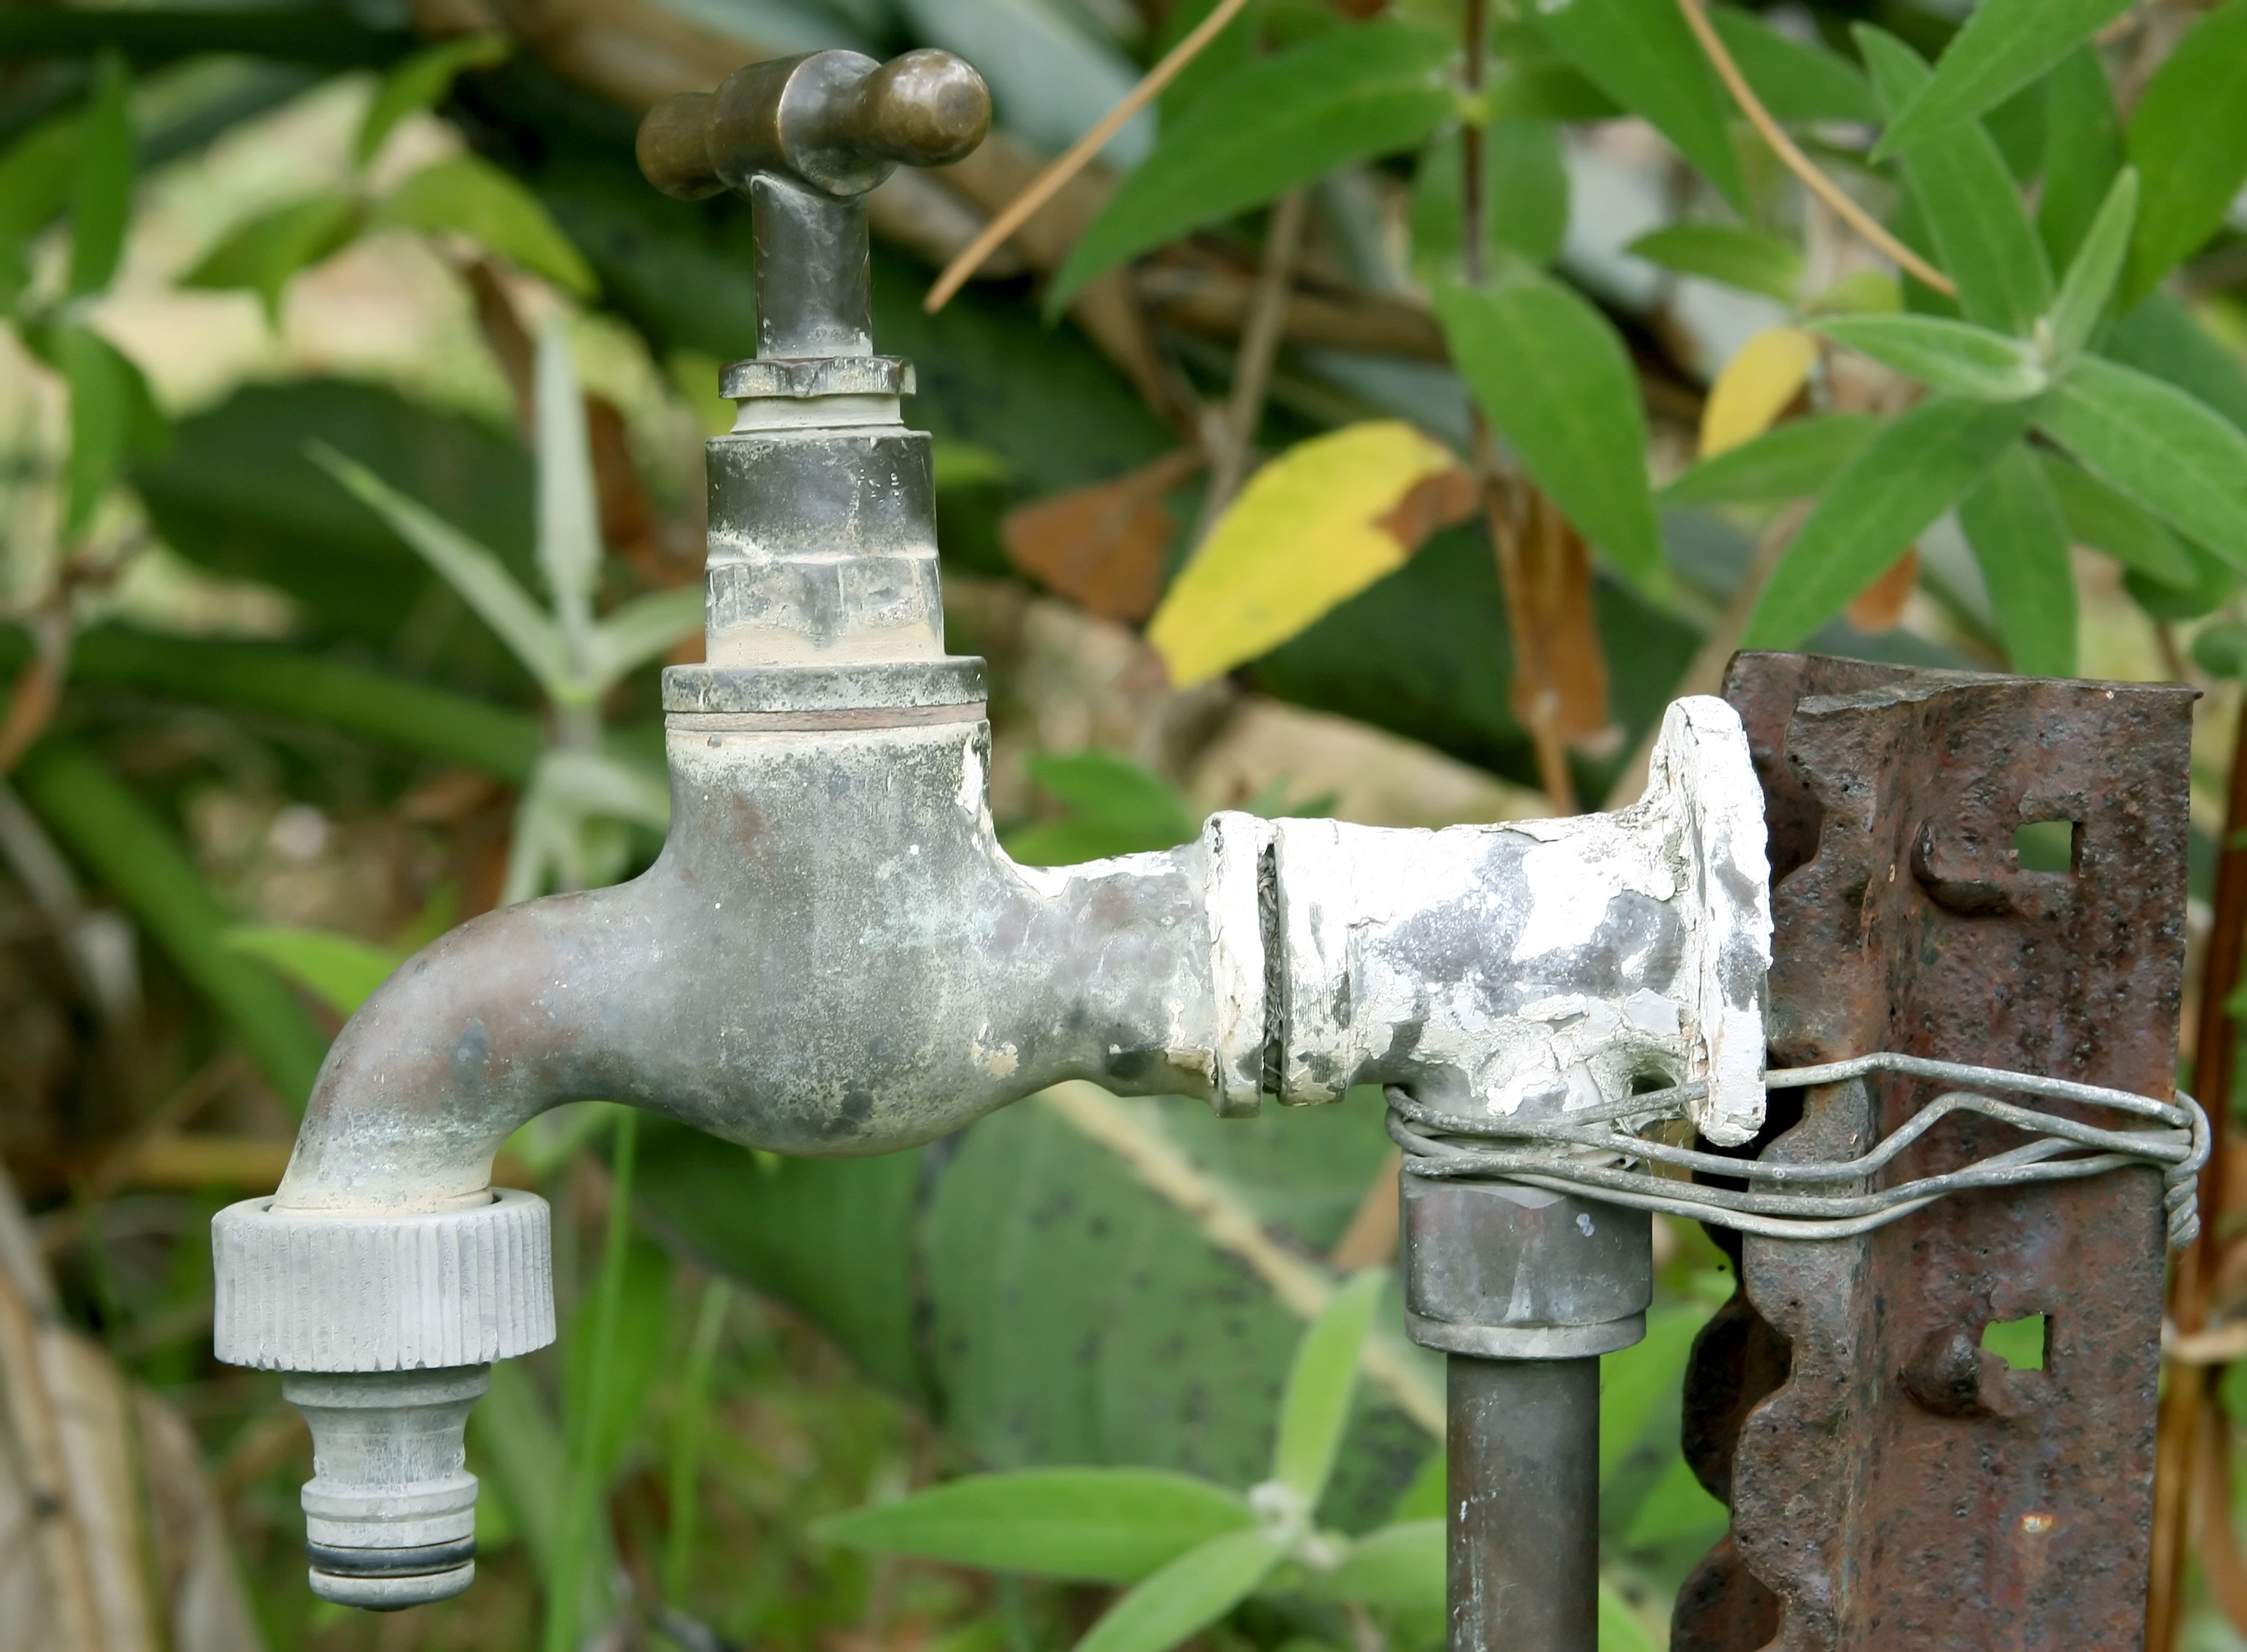
tree, water, drop, lawn, fall, flower, wet, old, summer, environment, green, spray, natural, metal, fresh, clean, garden, drip, pour, tap, background, faucet, seep, fountain, hose, estate, spout, shiny, connection, water feature, dripping, household, valve, plumbing, h20, connector, plumber, irrigate, dingy, plumb, spigot, stopcock